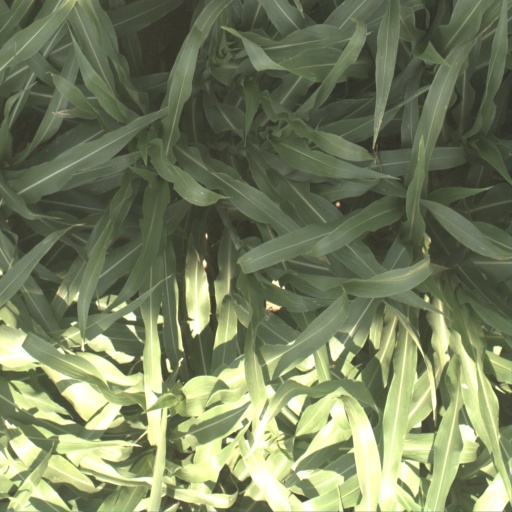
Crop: sorghum